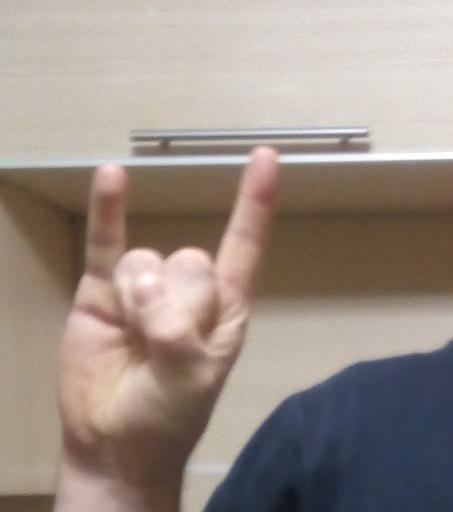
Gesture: rock